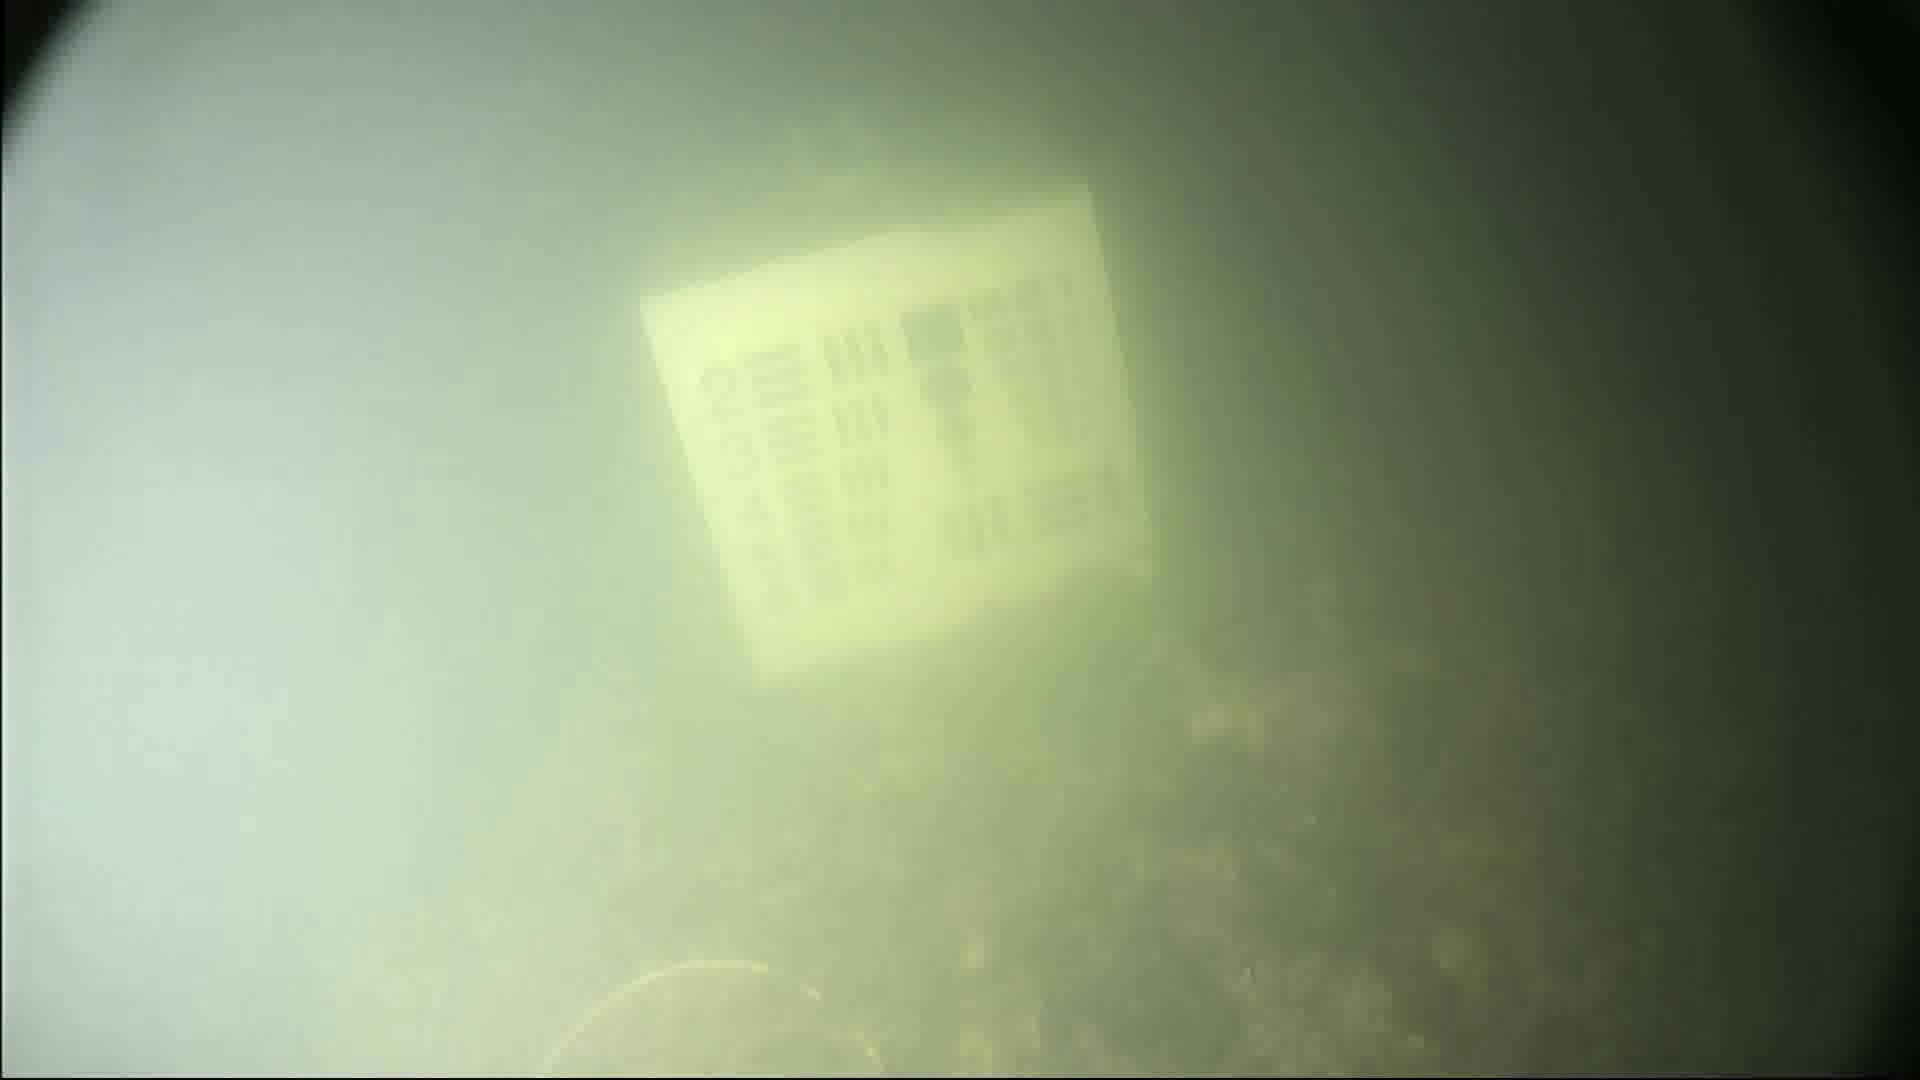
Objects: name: crab